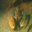
Label: lobster